Geography of Moldova

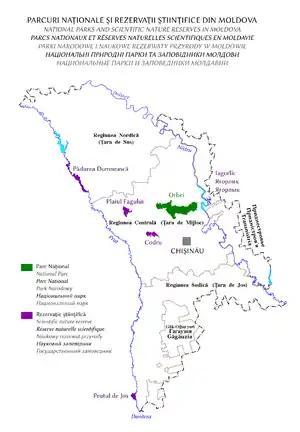
Scientific nature reserves and national parks of Moldova: National park Scientific reserves

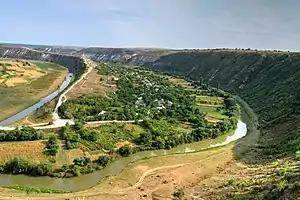
Orhei National Park

Moldova's communist-era environmental legacy, like that of many other former Soviet republics, is one of environmental degradation. Agricultural practices such as overuse of pesticides and artificial fertilizers were intended to increase agricultural output at all costs, without regard for the consequences. As a result, Moldova's soil and groundwater were contaminated by lingering chemicals, some of which (including DDT) have been banned in the West.